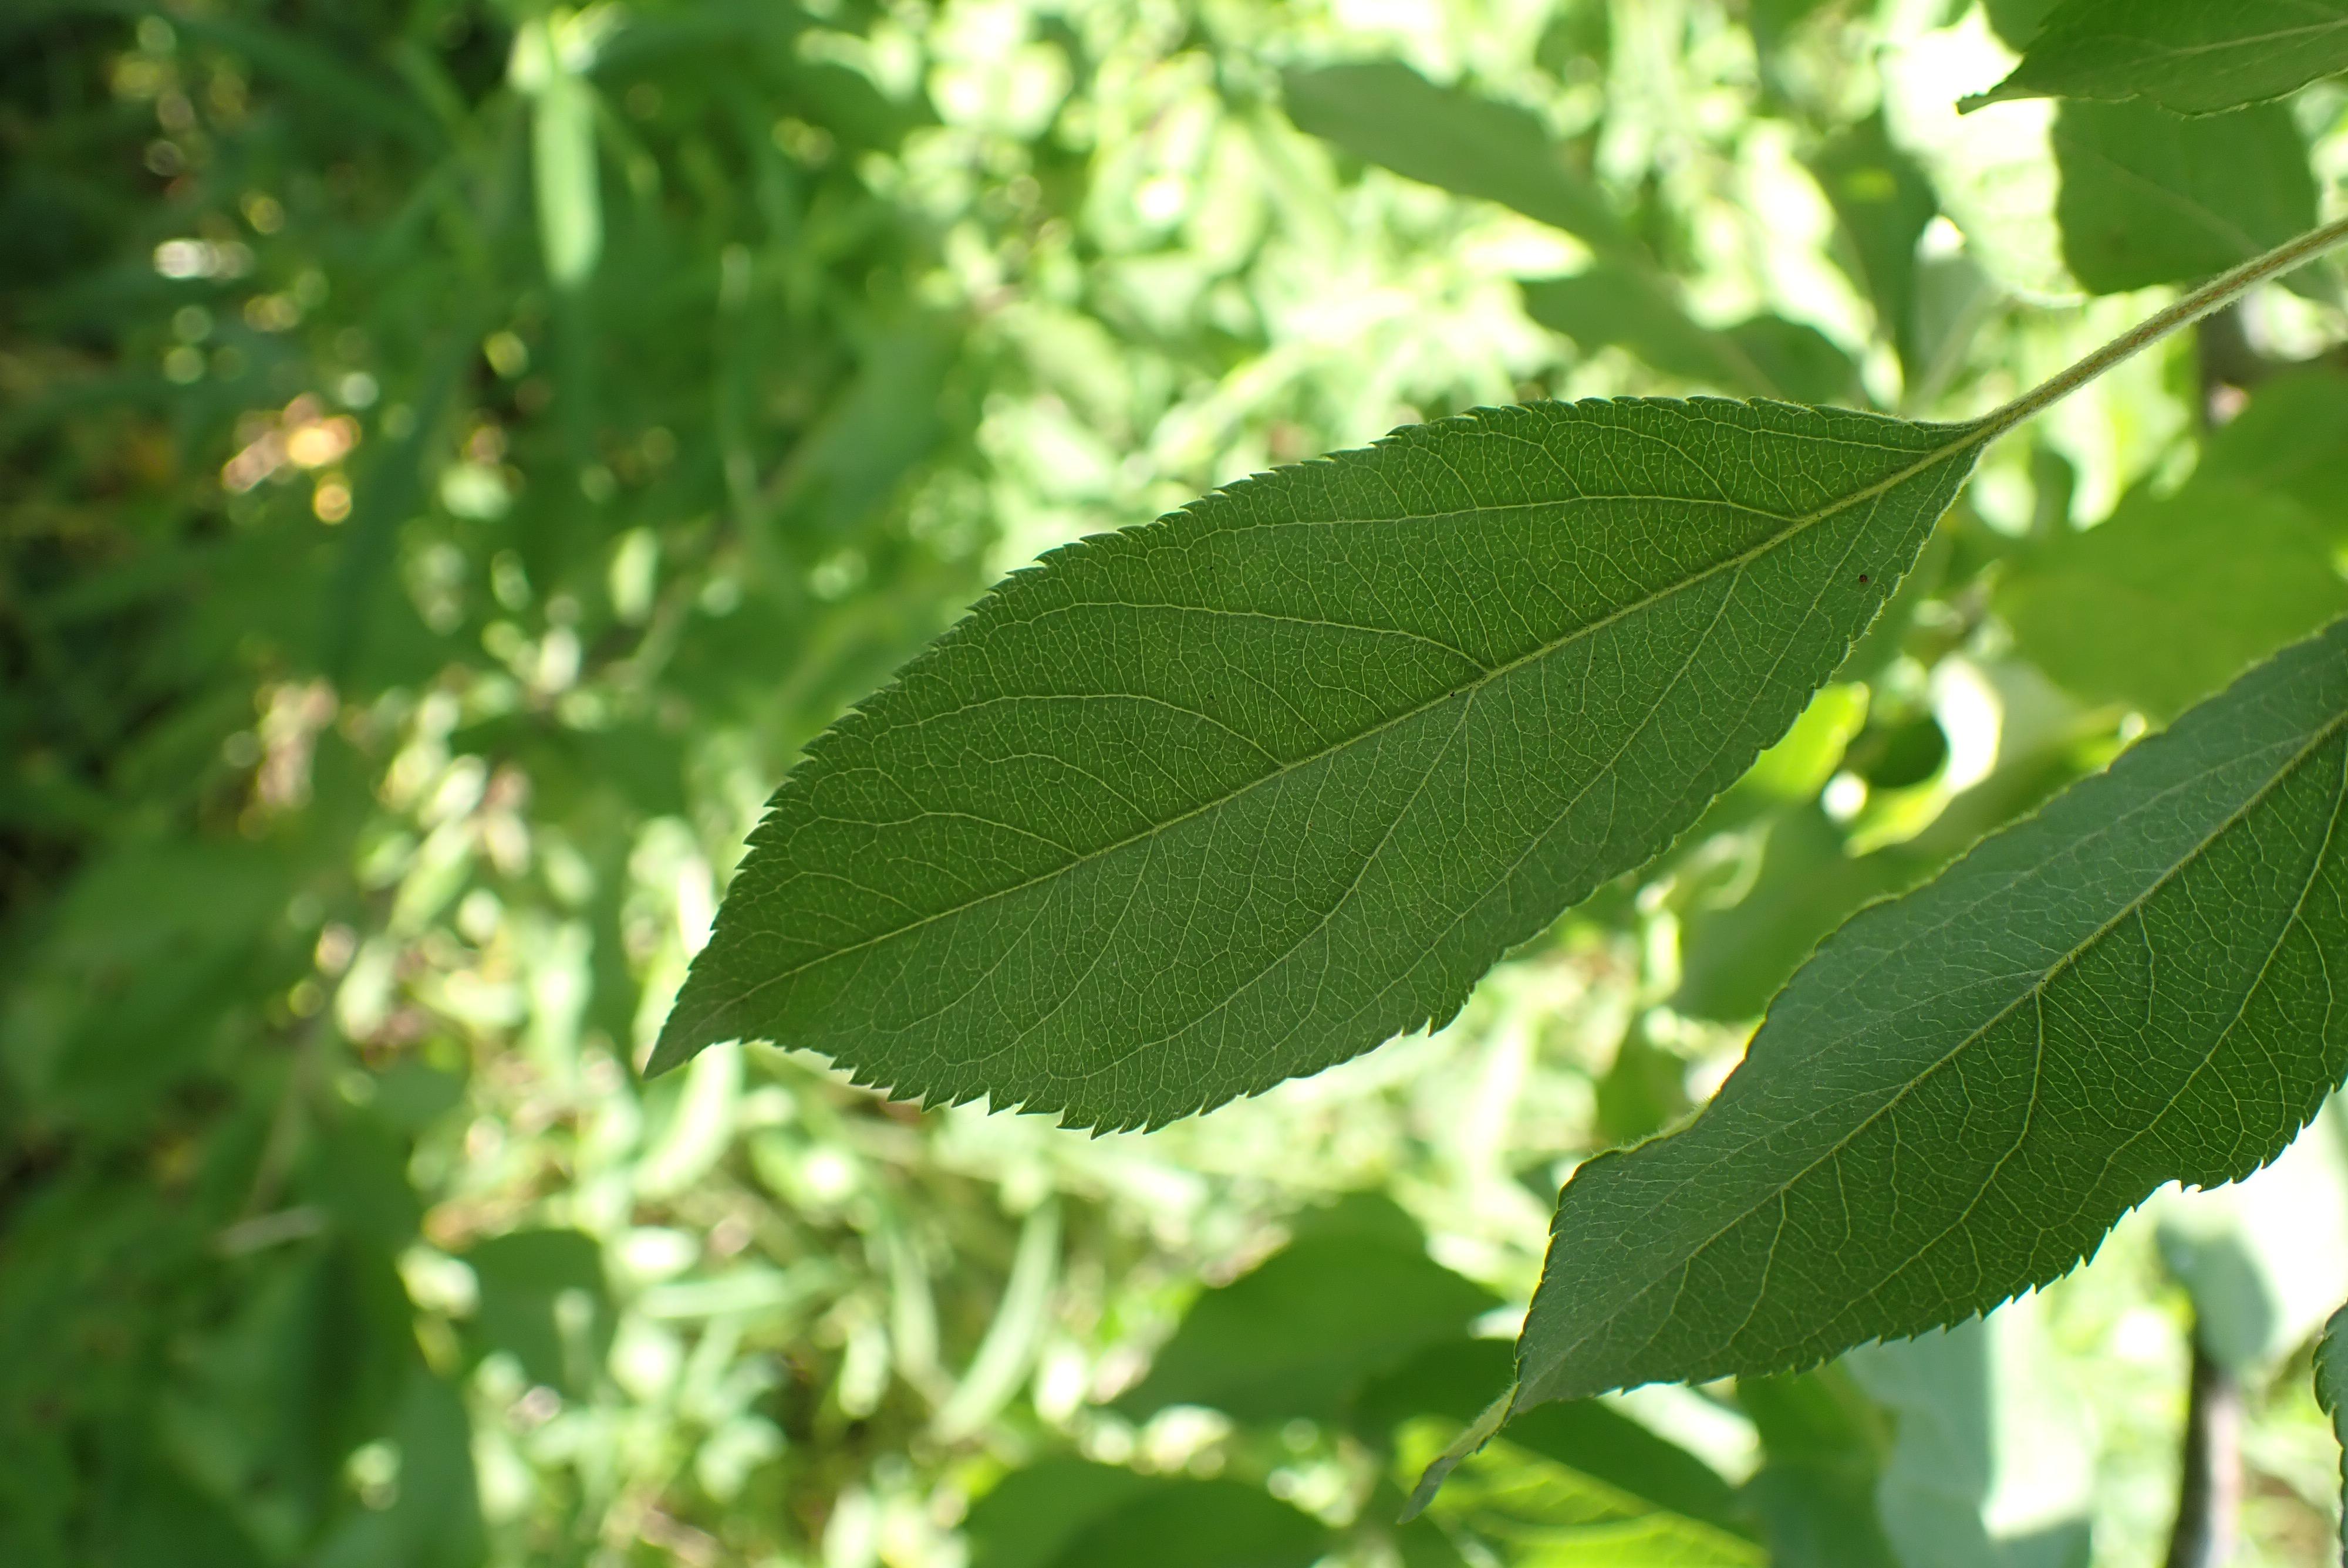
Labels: healthy